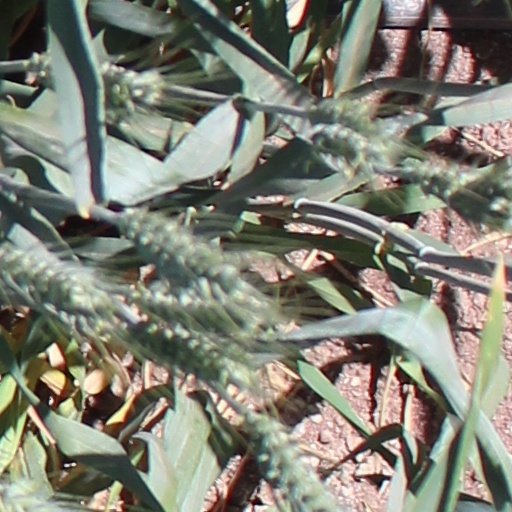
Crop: wheat